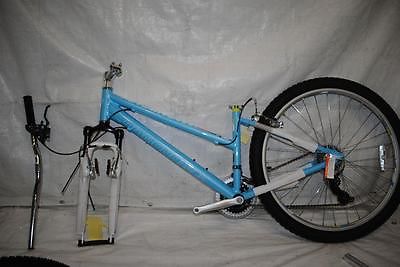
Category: bicycle